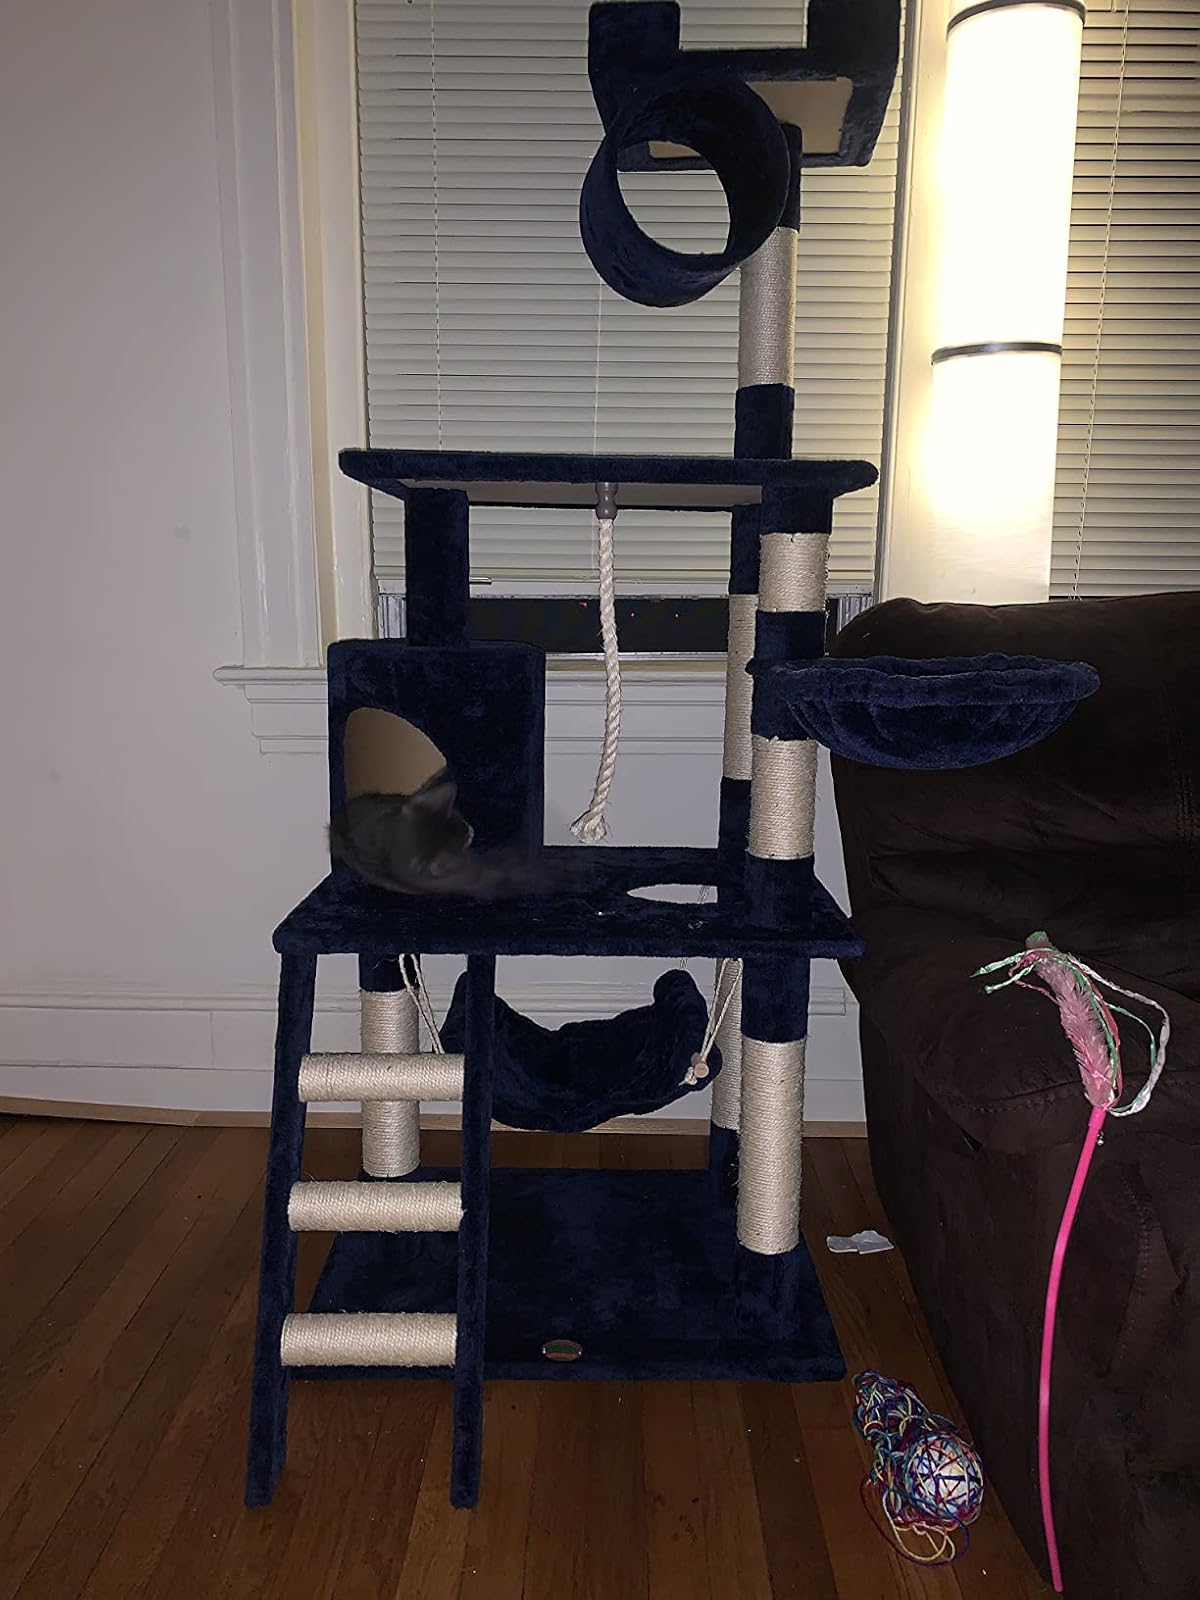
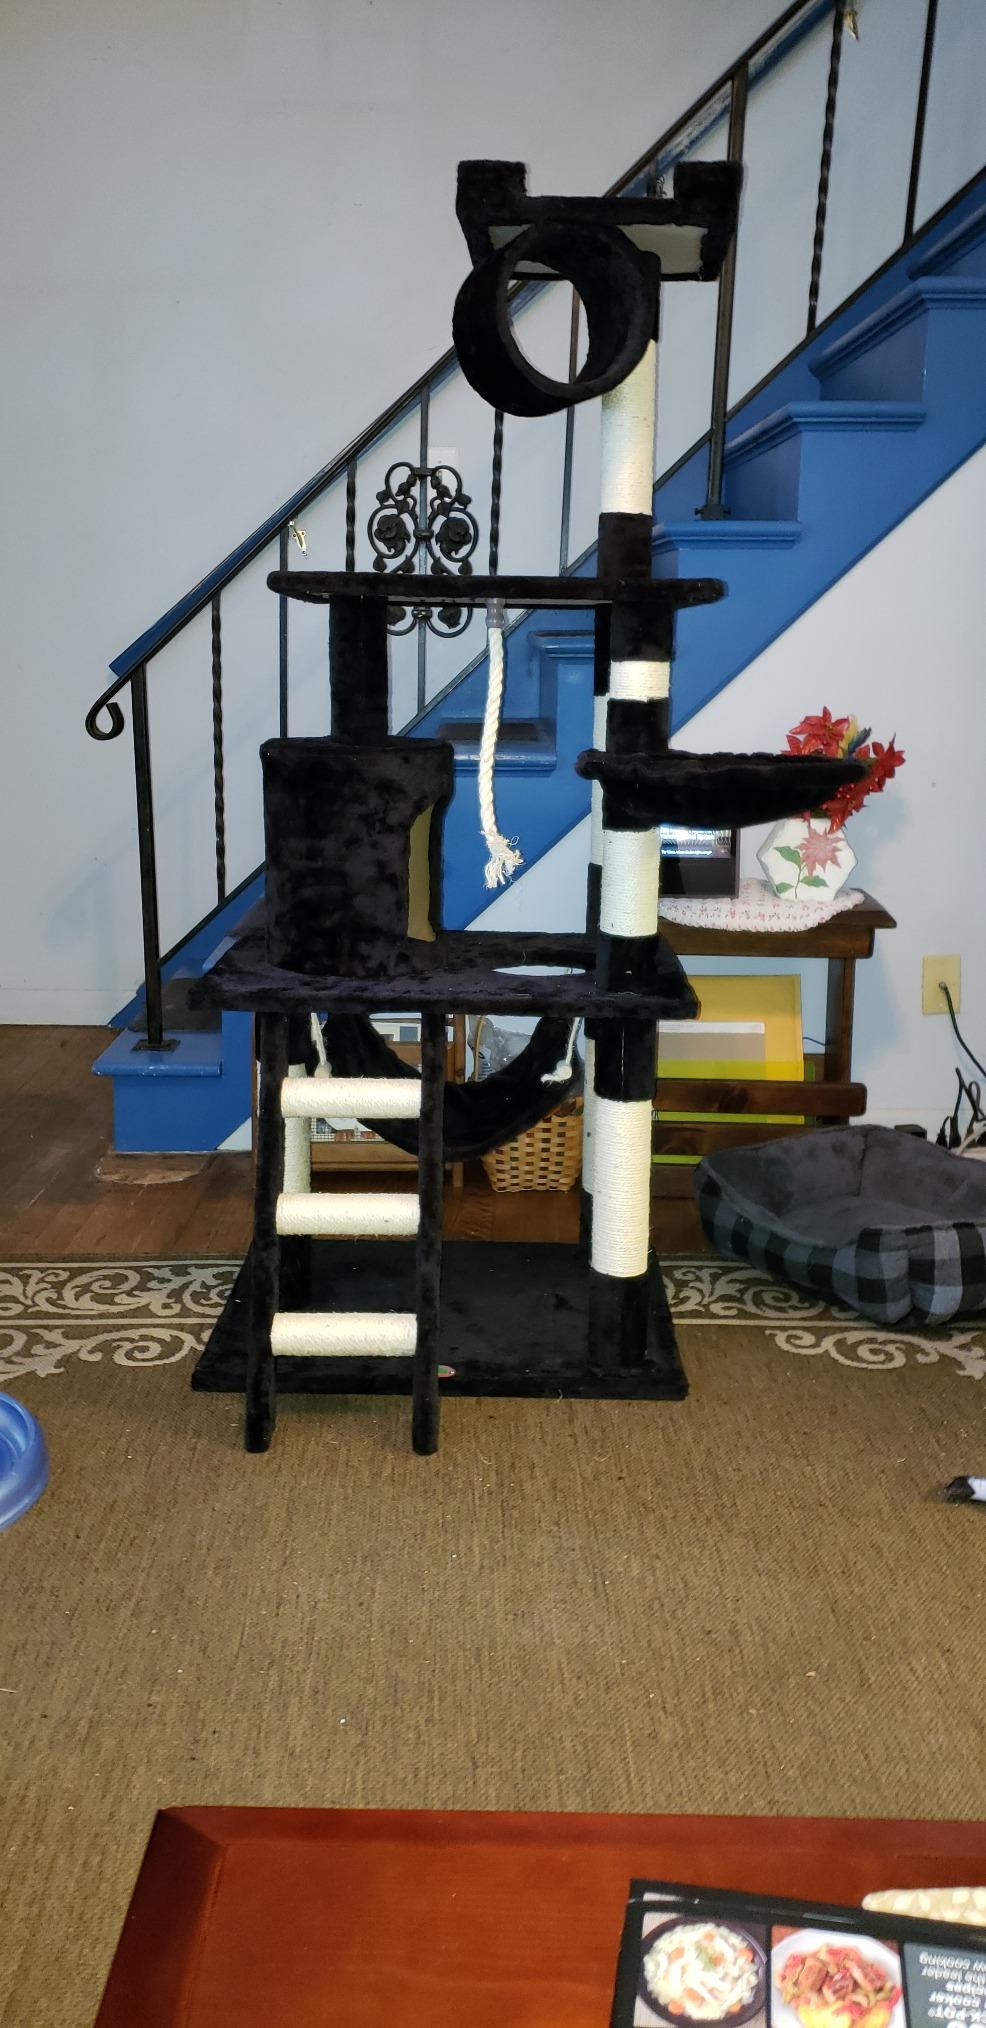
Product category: items_cat tree
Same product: no